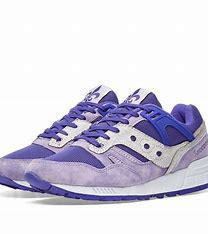
Brand: Saucony
Model: Grid SD